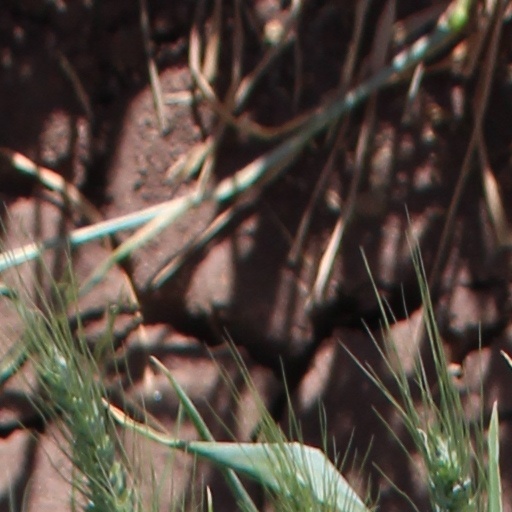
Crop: wheat